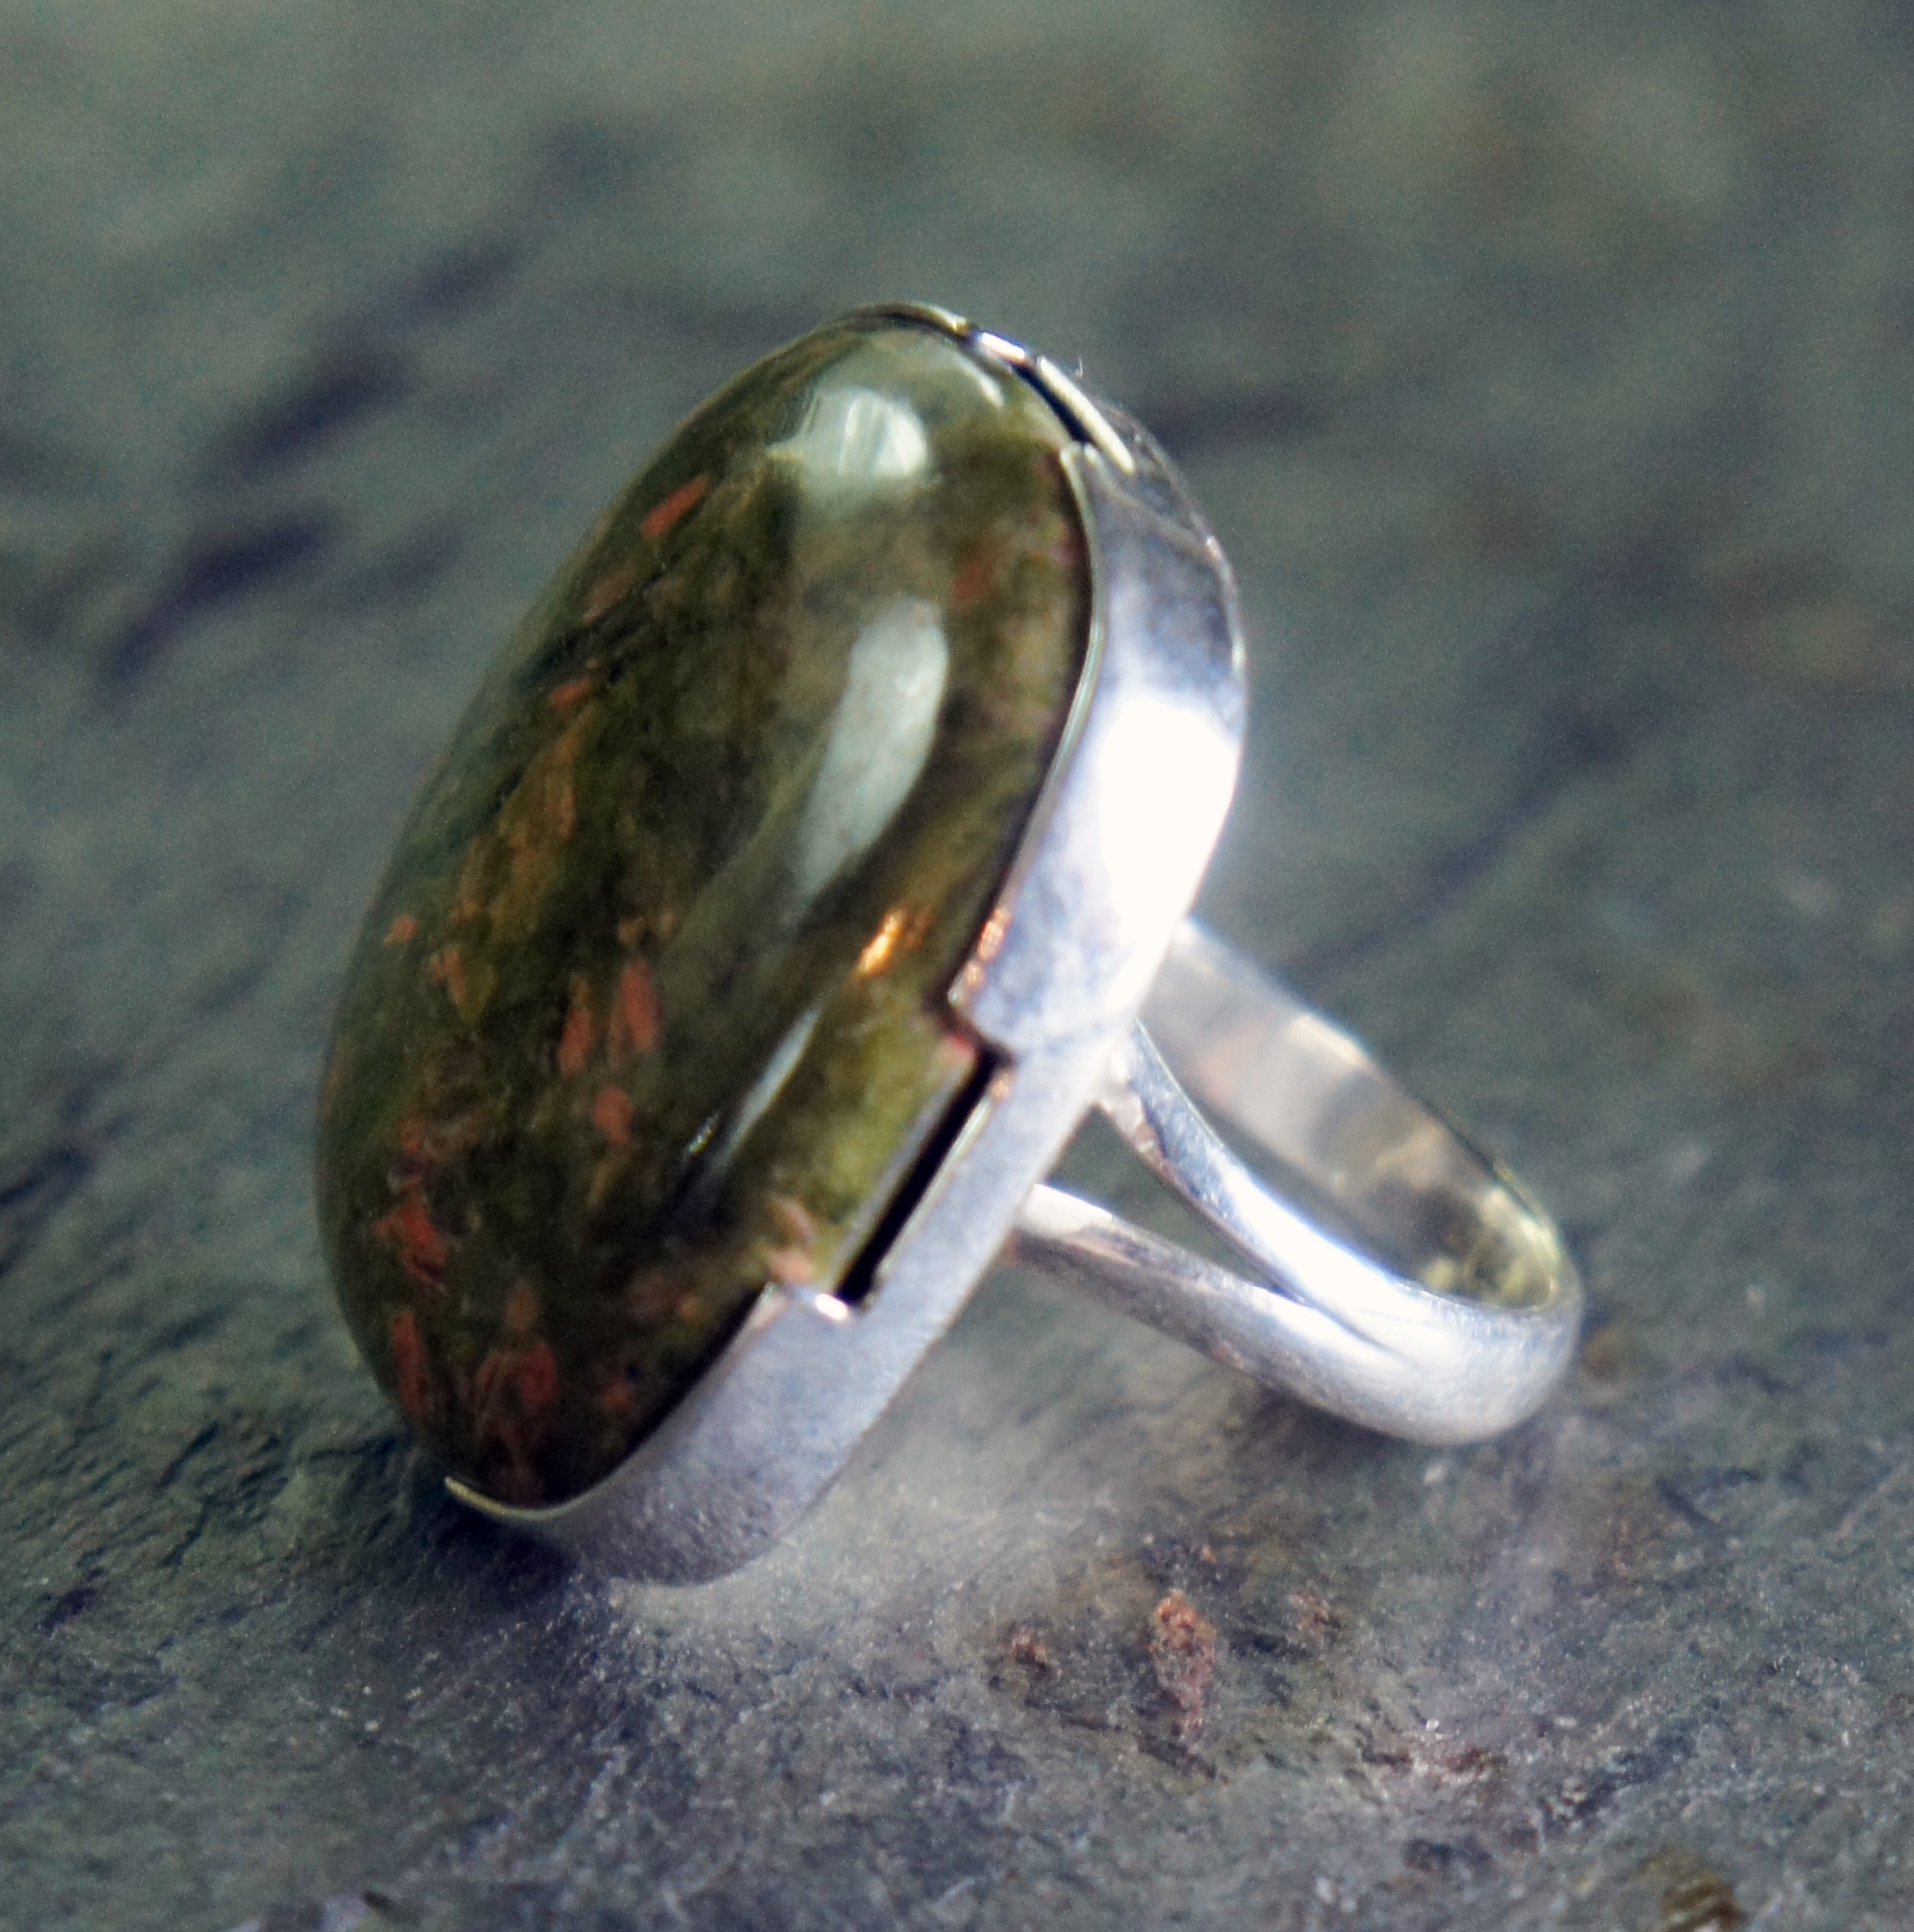
antique, ring, stone, cab, green, metal, pink, jewelry, jewellery, jewel, silver, huge, gem, setting, sterling, gemstone, cabochon, fashion accessory, unakite